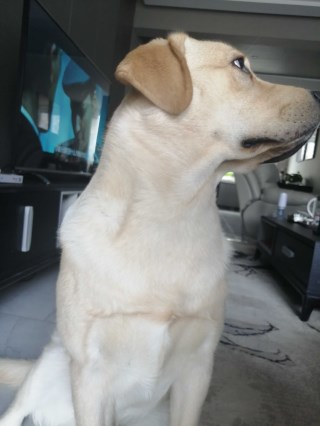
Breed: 3580-n000122-Labrador_retriever